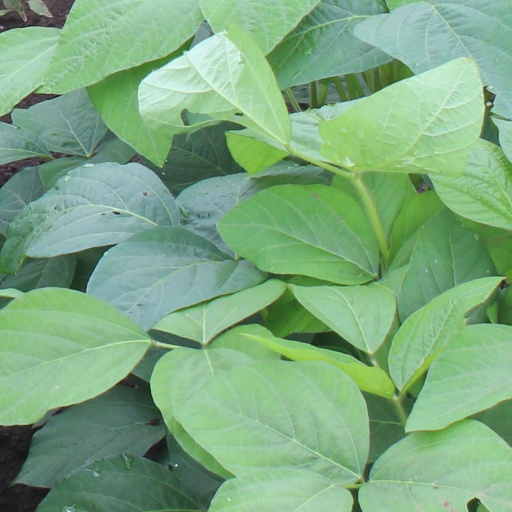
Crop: soybean